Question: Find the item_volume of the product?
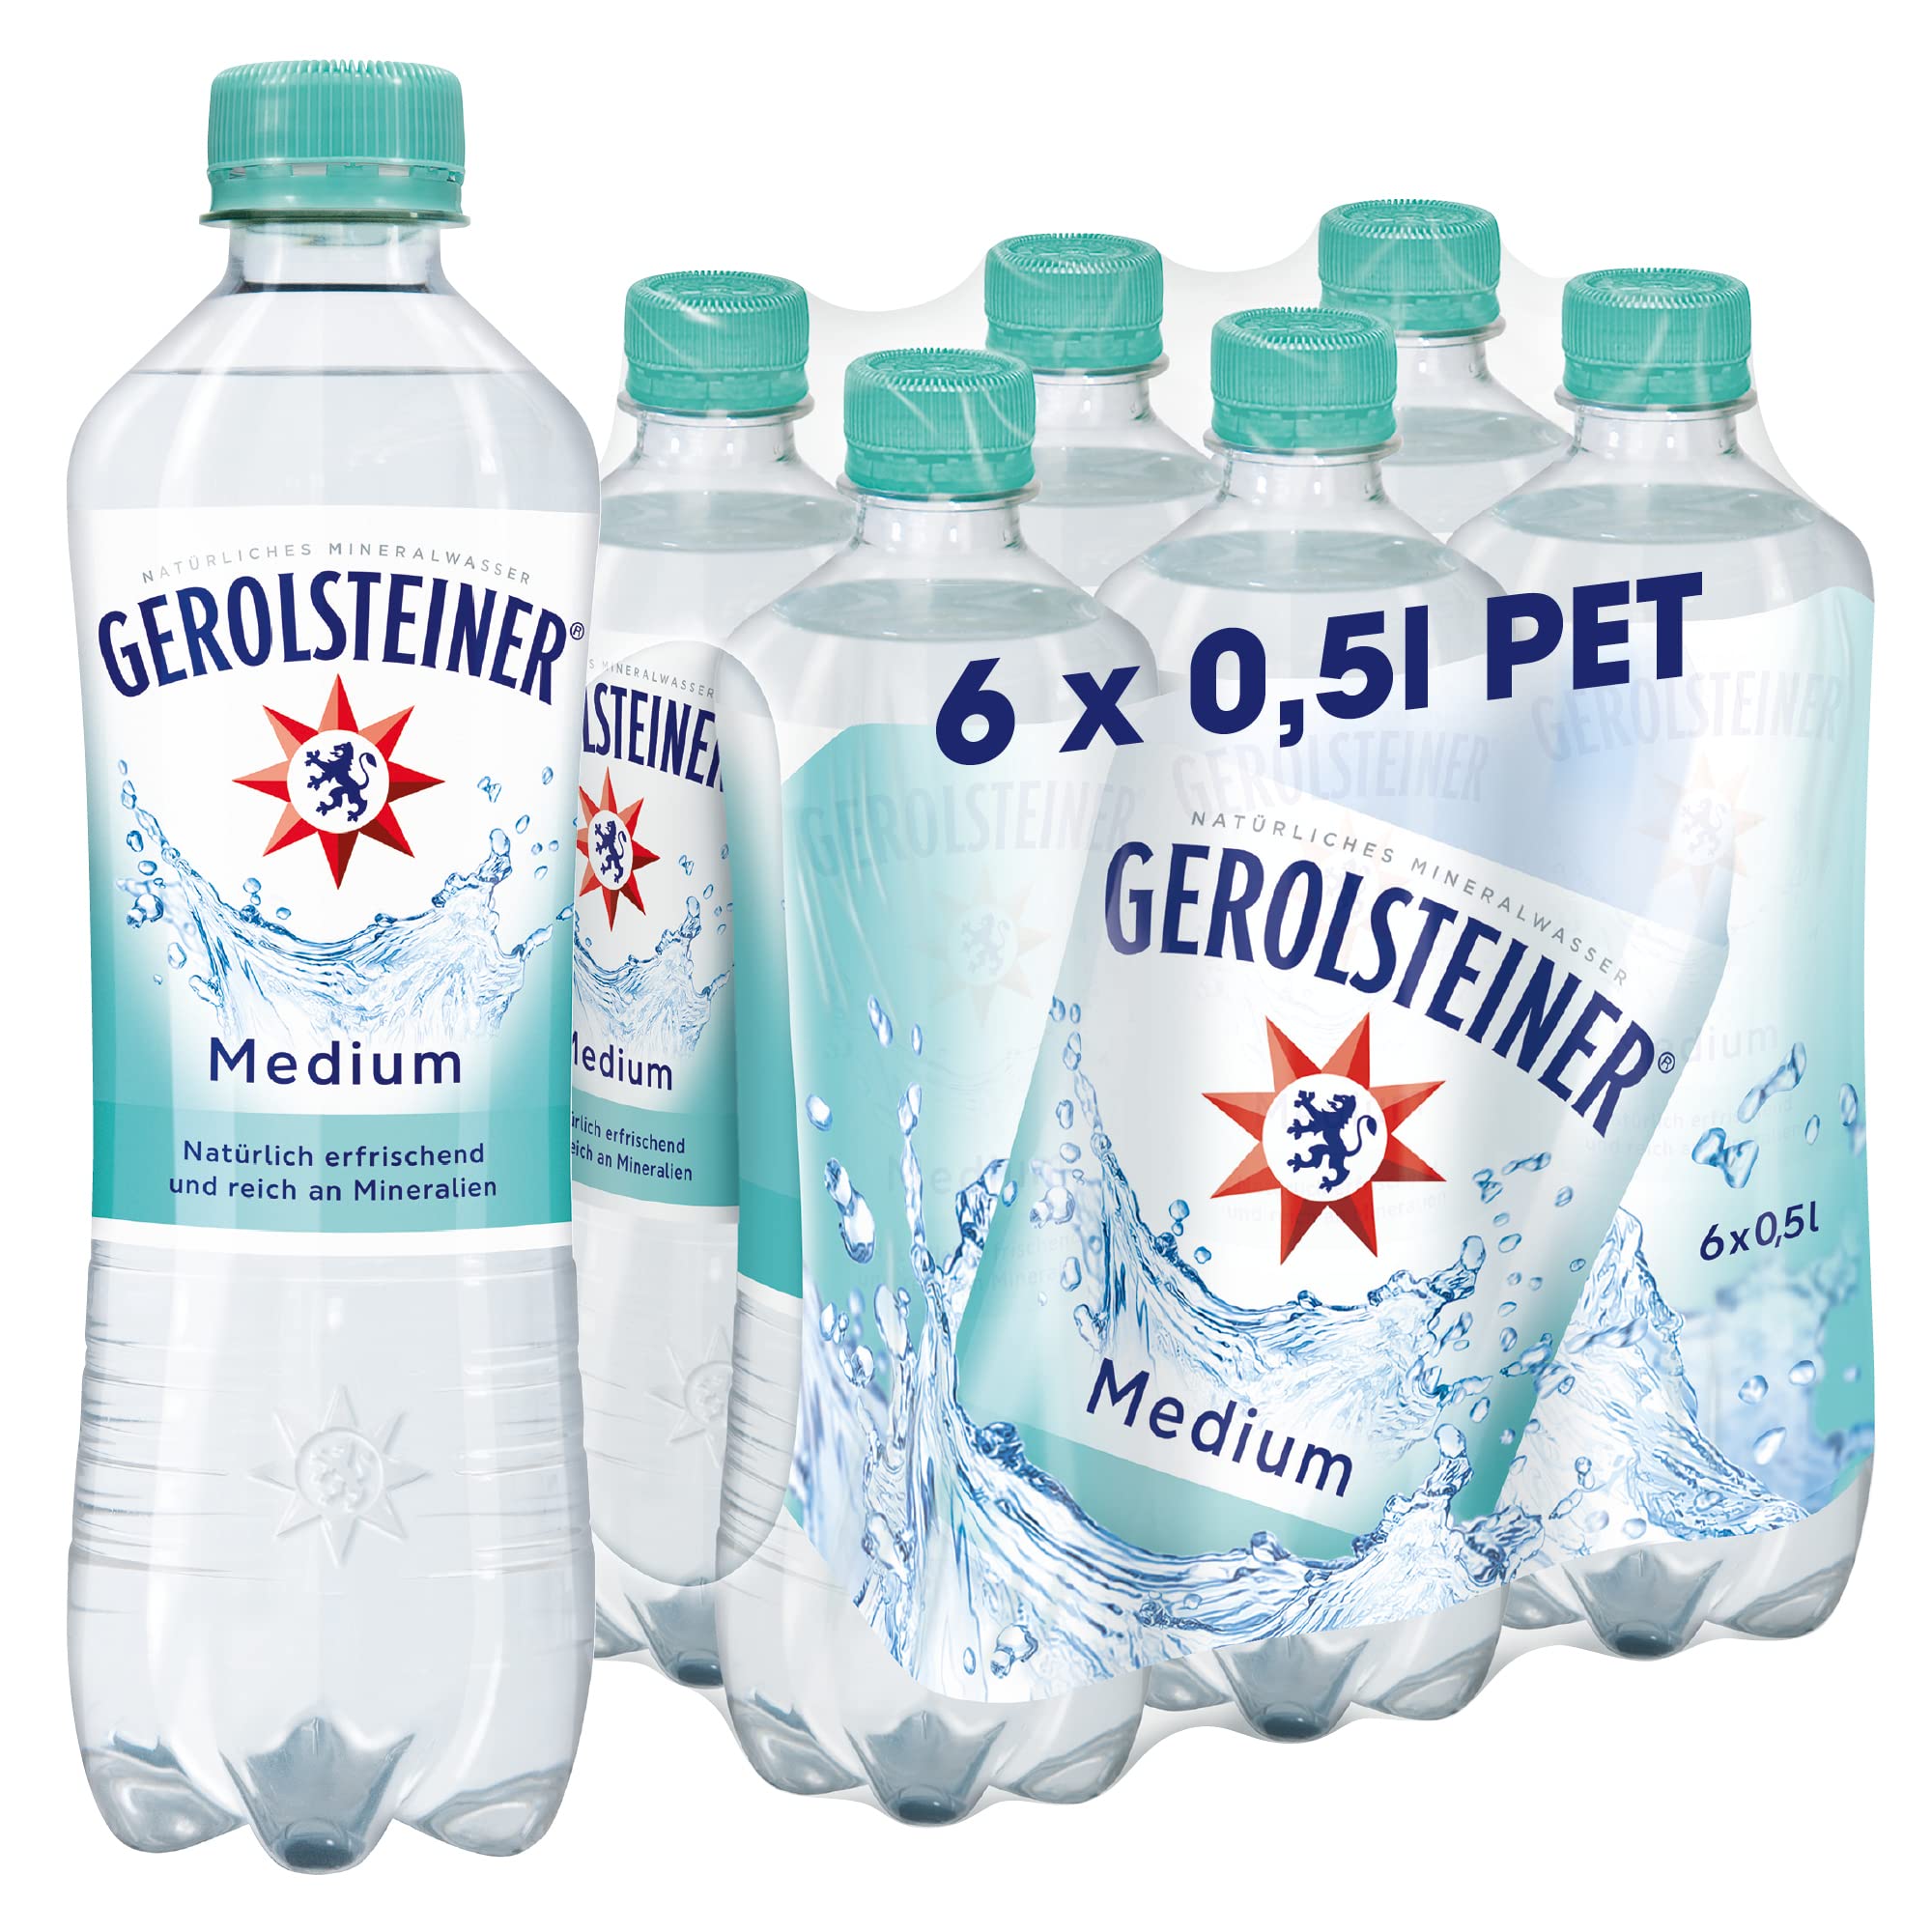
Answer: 0.5 litre